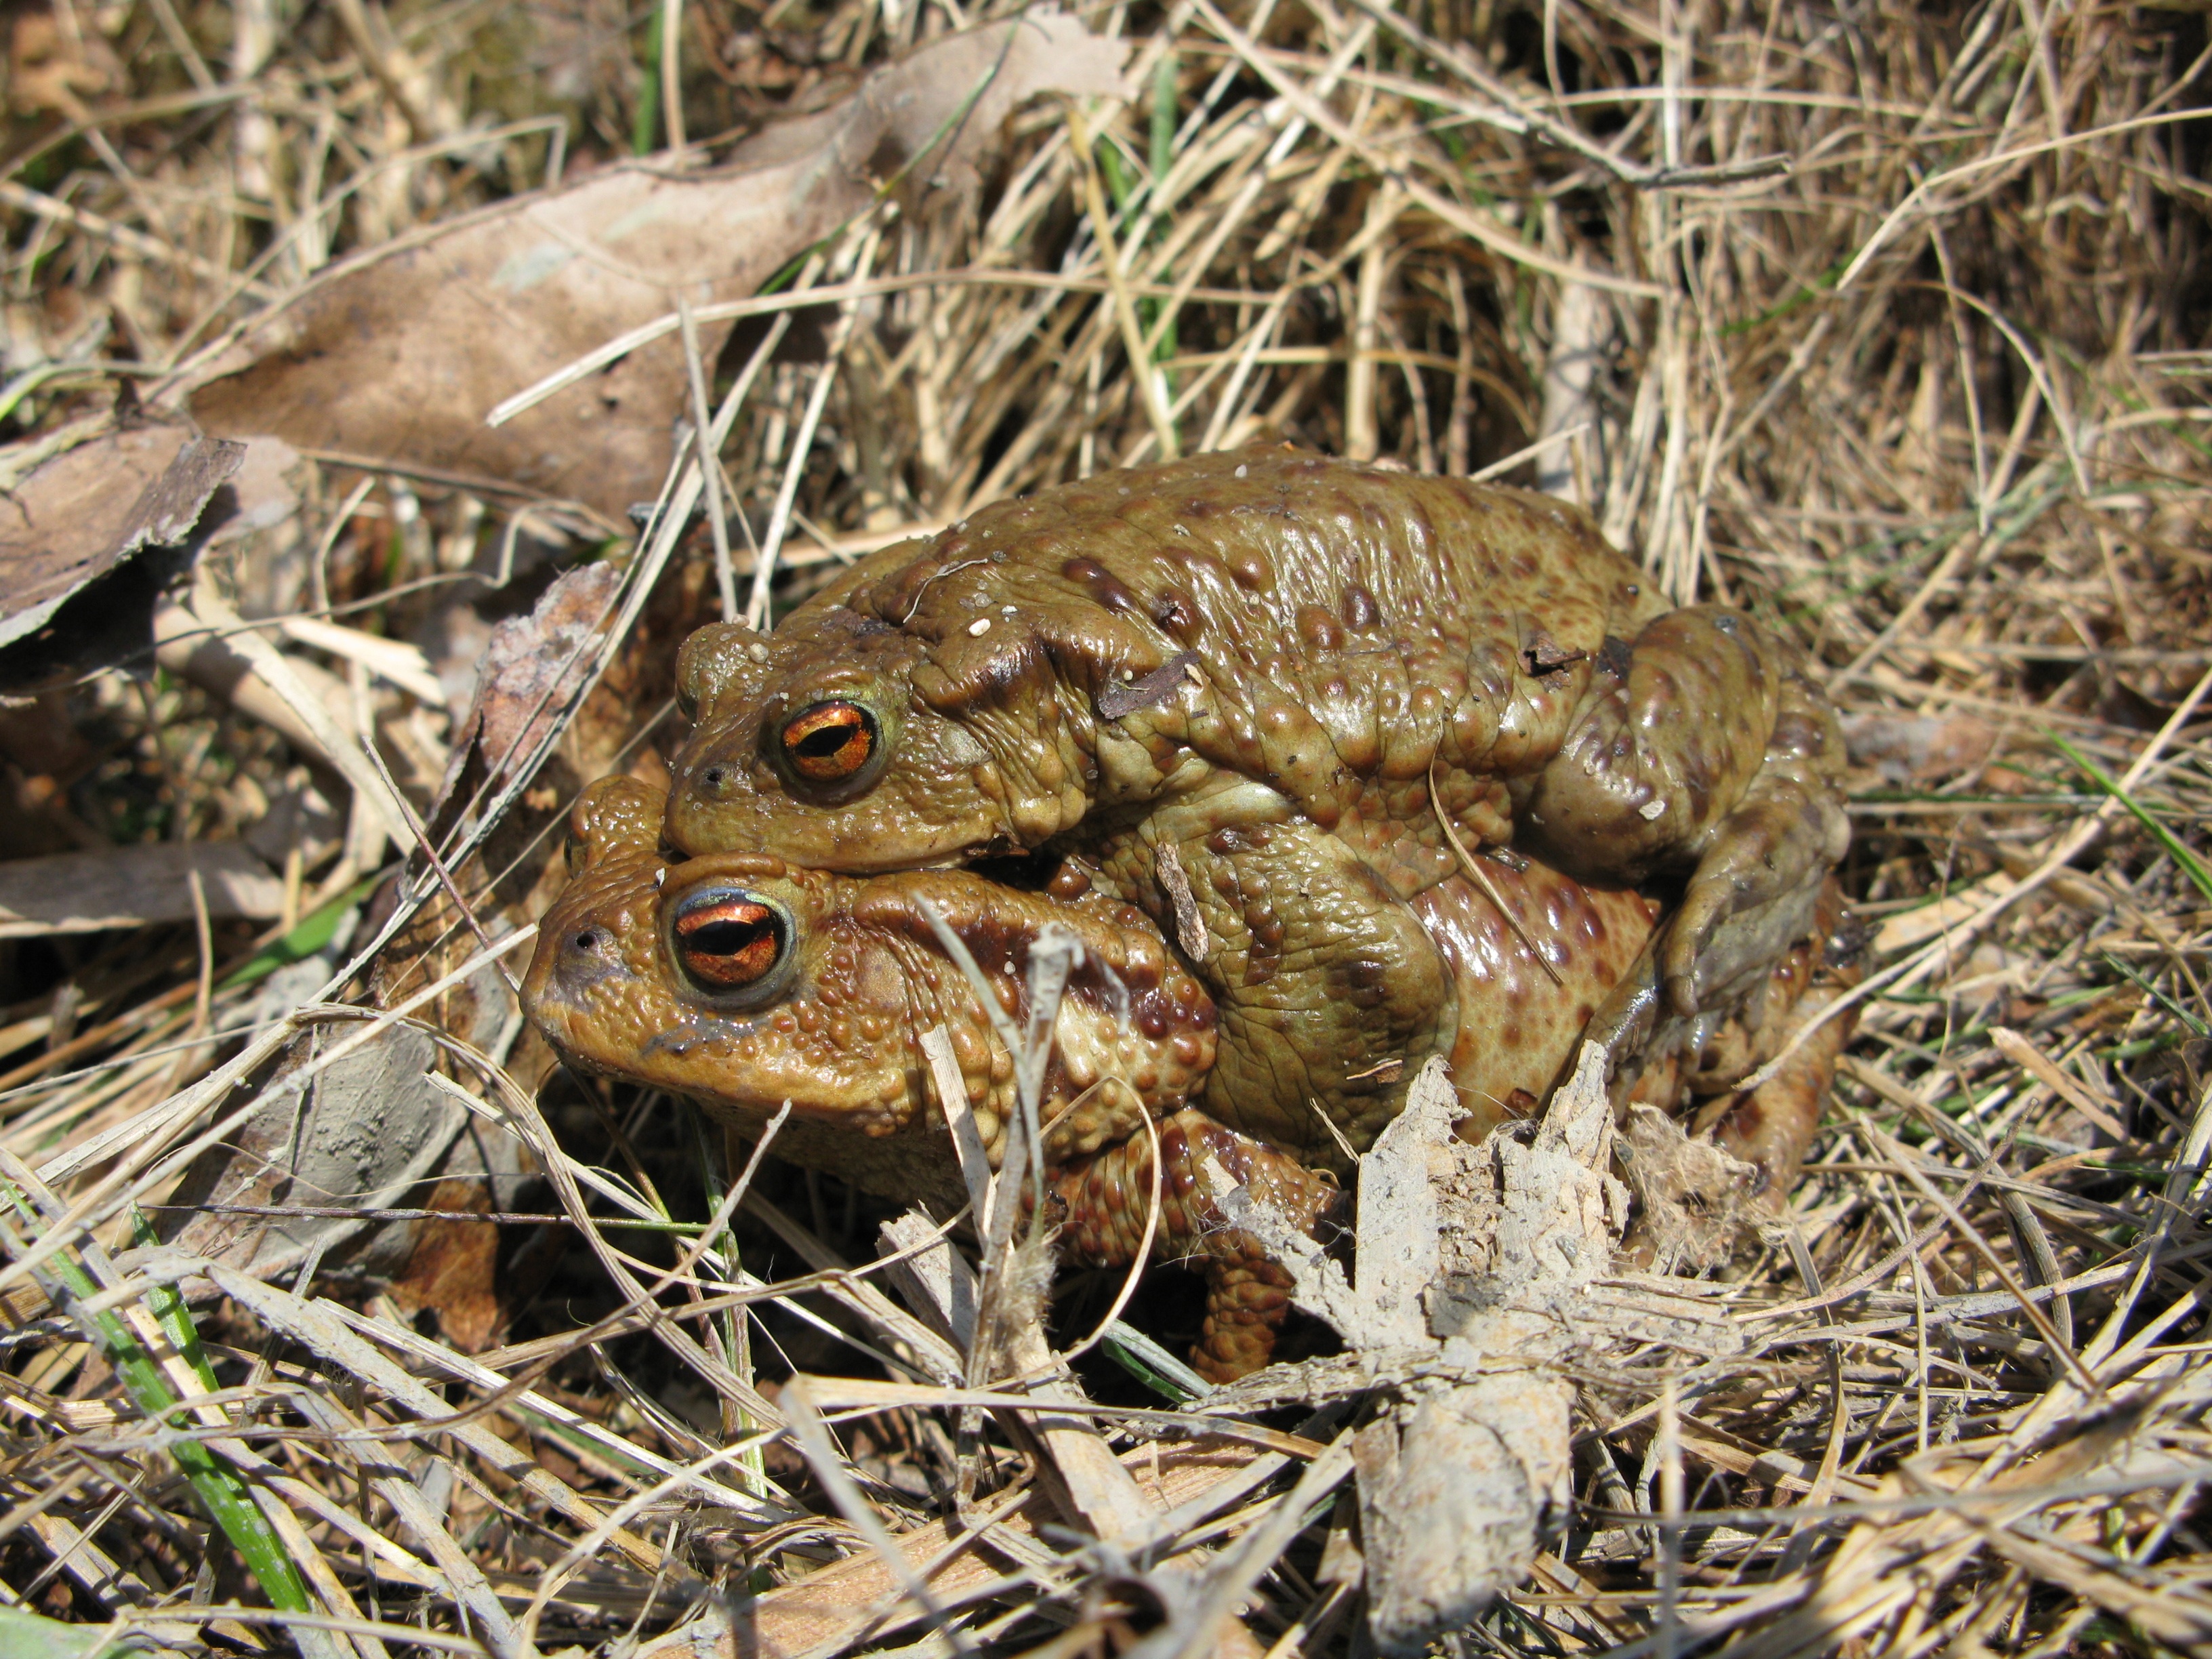
water, nature, path, wet, animal, male, pond, wildlife, love, spring, brown, couple, frog, toad, amphibian, fauna, outdoors, animals, slimy, vertebrate, moist, mating, bullfrog, ranidae, emydidae